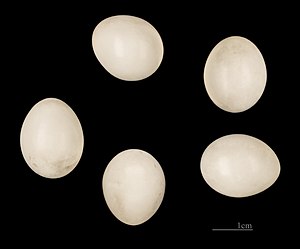
Lille flagspætte
Dendrocopos minor
Den lille flagspætte er en spætteart, der er udbredt i store dele af Europa og i det nordlige og centrale Asien. Arten er på størrelse med en spurv med sin længde på 14-15 cm. Den yngler sjældent i Danmark, men mest i de østlige dele.